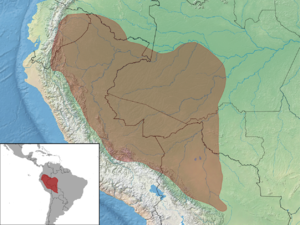
Proechimys simonsi est une espèce de mammifères rongeurs de la famille des Echimyidae qui regroupe des rats épineux originaires d'Amérique latine.